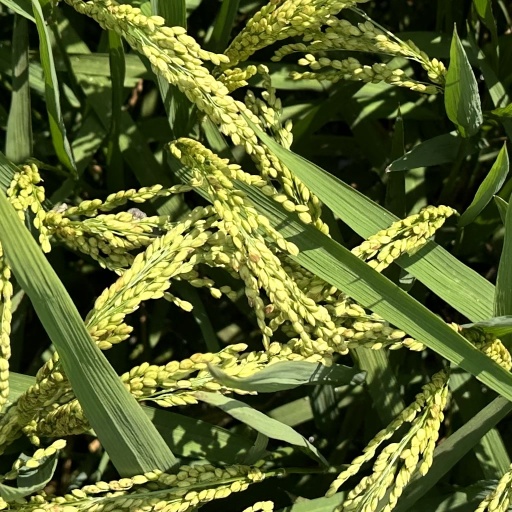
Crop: rice